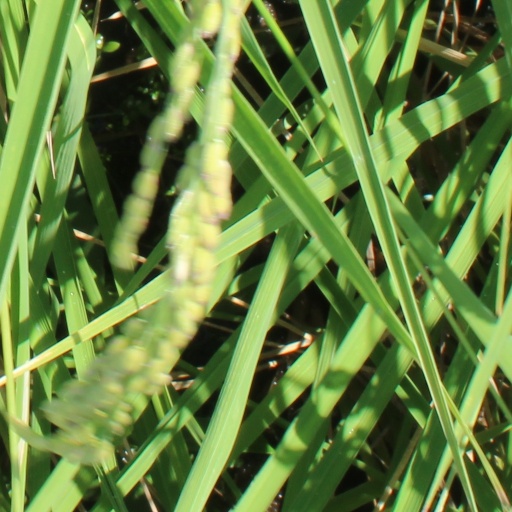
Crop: rice